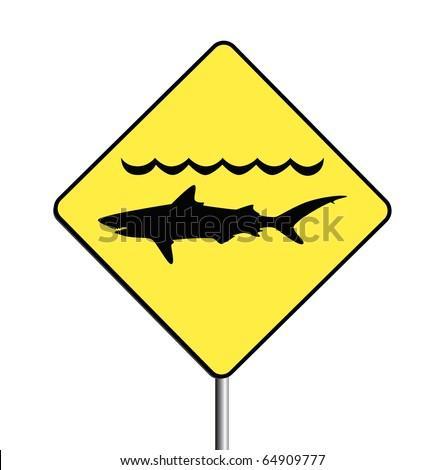
vector illustration of a warning sign for sharks .